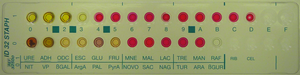
Galerie Id Staph après incubation et addition des réactifs
Une galerie API est un ensemble de petits tubes prêts à l’emploi permettant l'identification de microorganismes par la réalisation rapide et facile de tests biochimiques miniaturisés.